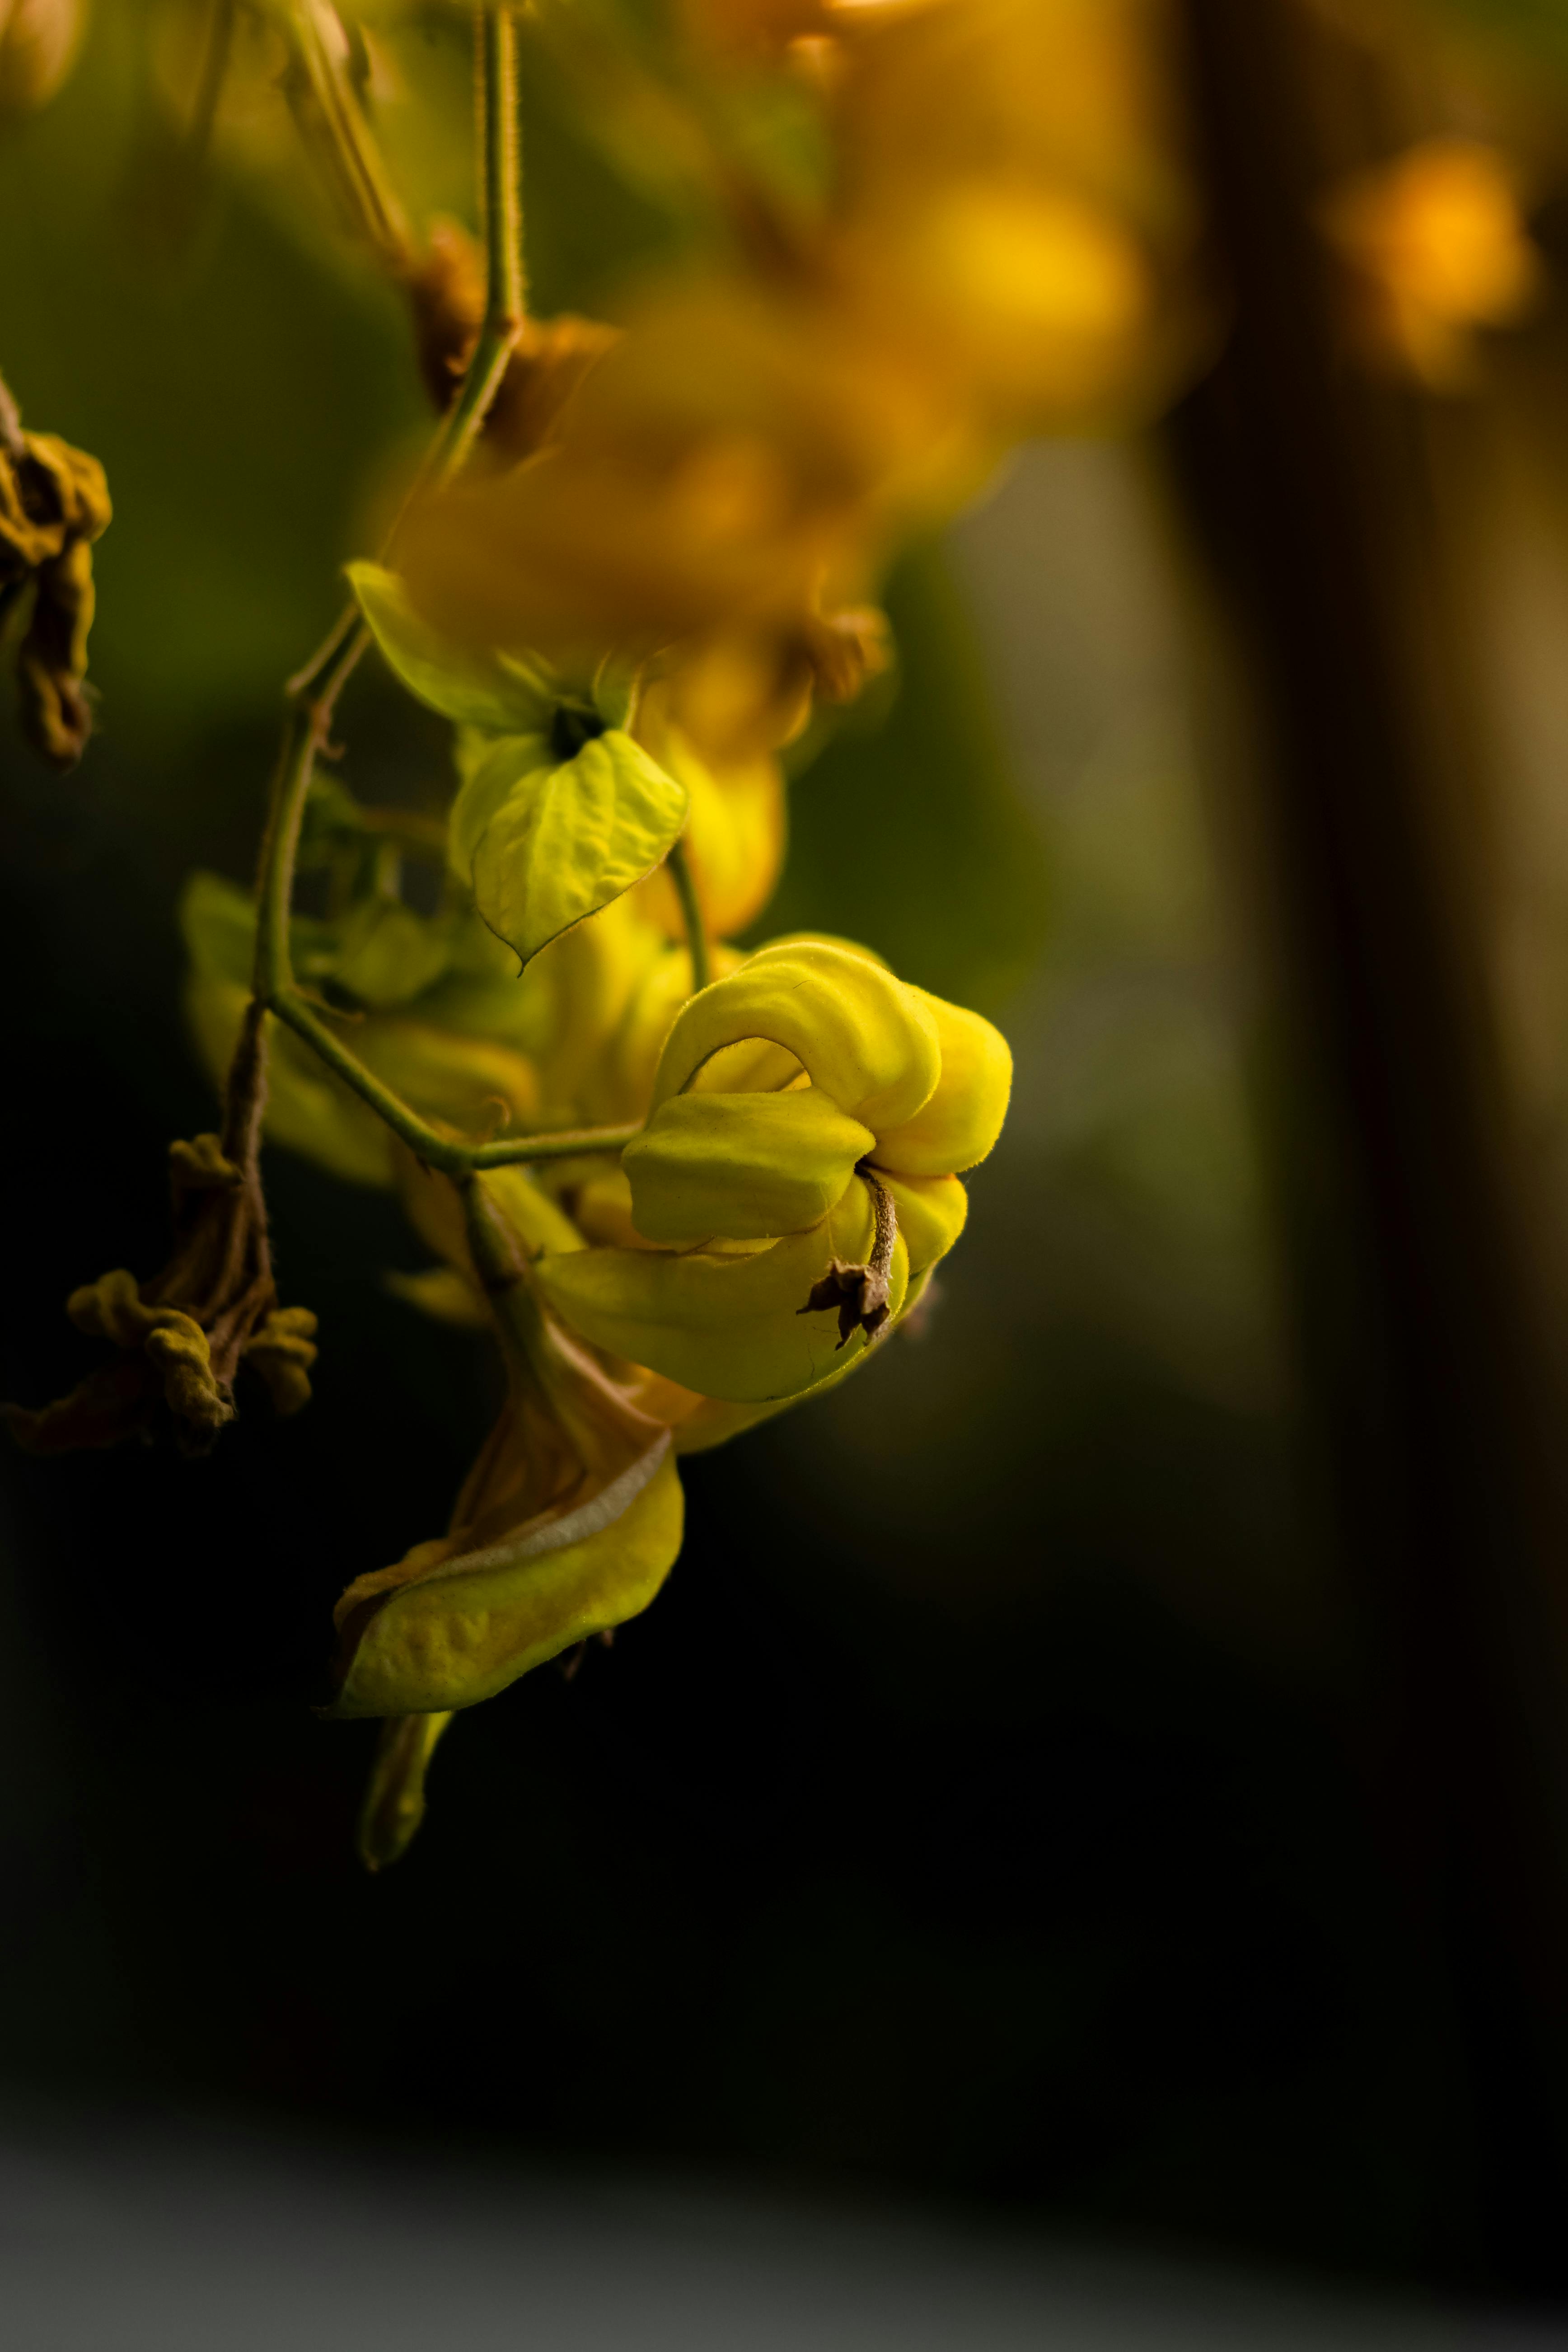
natural, flower, plant, twig, terrestrial plant, petal, tree, flowering plant, Tints and shades, macro photography, herbaceous plant, plant stem